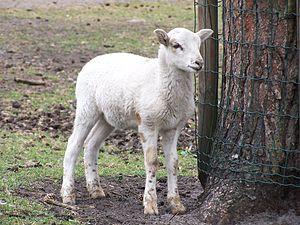
Serengeti-Park est un parc de loisirs et parc animalier à Hodenhagen en Allemagne.